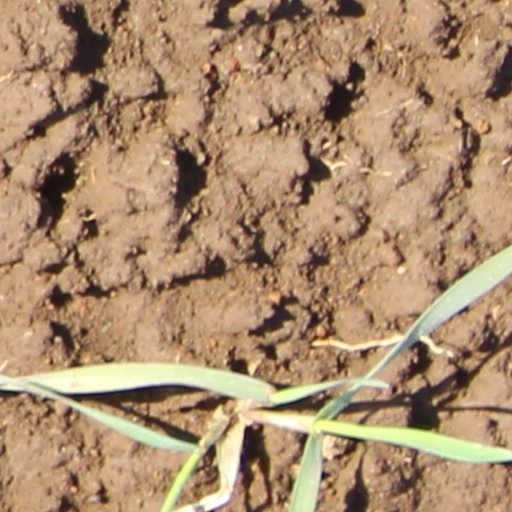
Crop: wheat